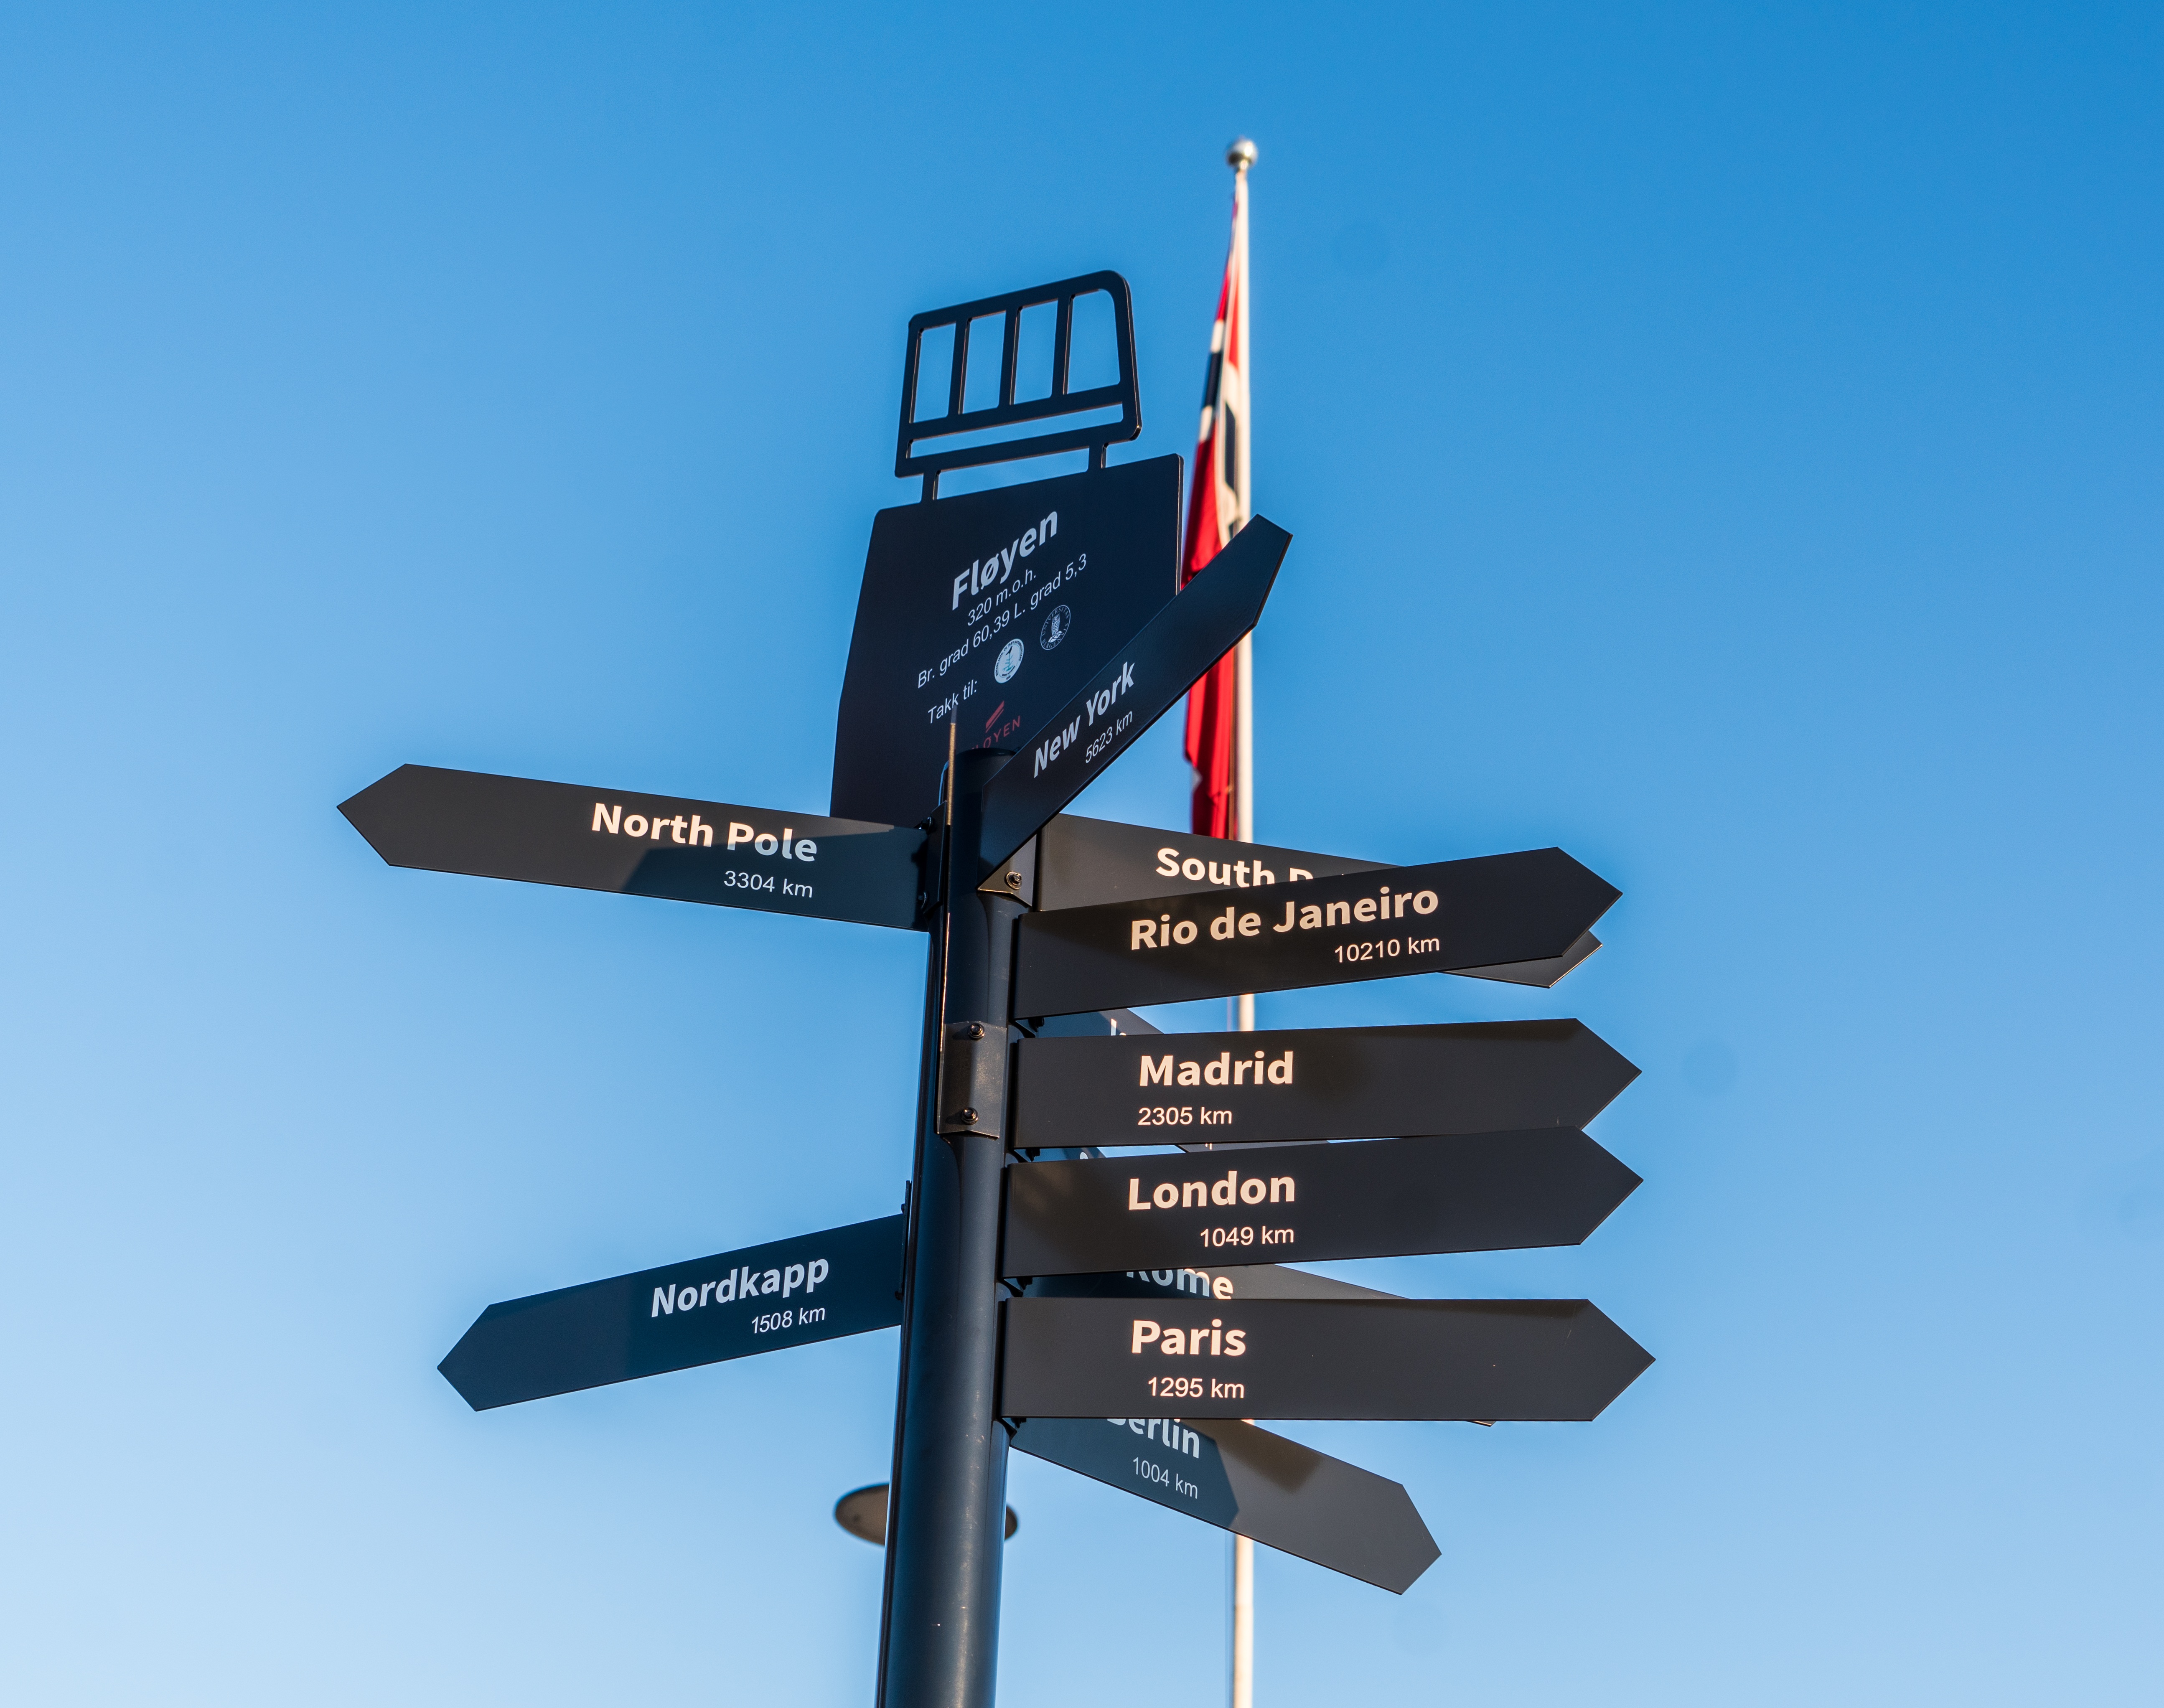
outdoor, sky, wind, advertising, sign, vehicle, aviation, flight, landmark, street sign, signage, directions, bergen, norway, scandinavia, traffic sign, atmosphere of earth